Air Afrique

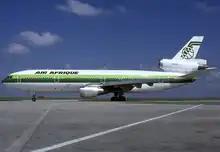
A McDonnell Douglas DC-10-30 at Paris-Charles de Gaulle Airport in 1980. The airline received the first aircraft of the type in 1973. With registration TU-TAM and named ″Cotonou″, this particular aircraft was the second DC-10-30 the company received, in 1976.

In the airline had 5,100 employees and a fleet that comprised a pair of Caravelle 10Rs, three DC-8-50s, two DC-8-50Fs, one DC-8-63 and three DC-10-30s that served 22 African nations and intercontinental routes to Bordeaux, Geneva, Lyon, Marseille, Nice, New York, Paris, Rome and Zürich. Three aircraft (an Airbus A300B4, an Airbus A310 and a Boeing 747-200F) were on order. A DC-8-55F was sold in 1981 ahead of the incorporation of new aircraft; that year, three Airbus A300s, a Boeing 747-200C and the third DC-10-30 named "Niamey" joined the fleet. The airline had to sell three Caravelles and two DC-8-63s to counter the financial difficulties that arose from the decline of passengers carried in 1983. On 1 March 1984, a Boeing 747-200F was leased to National Airlines, which in turn sub-leased the aircraft to Saudi Arabian Airlines. Business class was introduced on most of the aircraft during 1984.